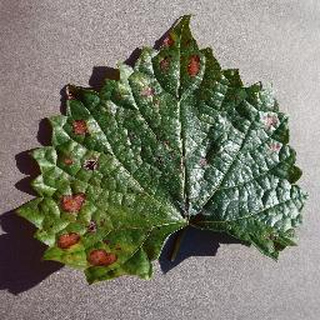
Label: grape_esca_black_measles